Katie Harman

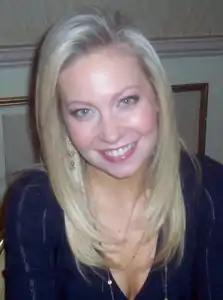
Harman in January 2008

Katie Marie Harman Ebner (born August 18, 1980) is an American classical vocalist and actress who won the Miss America 2002 and Miss Oregon 2001 pageants. She is the first and only contestant from the Pacific Northwestern United States to hold the title of Miss America.